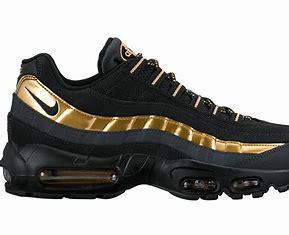
Brand: Nike
Model: Air Max 95